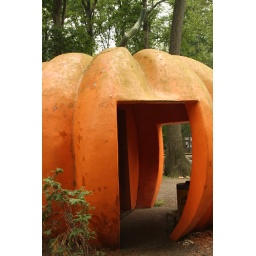
The old pumpkin building. This used to have parakeets in it, but now it houses some golden pheasants.